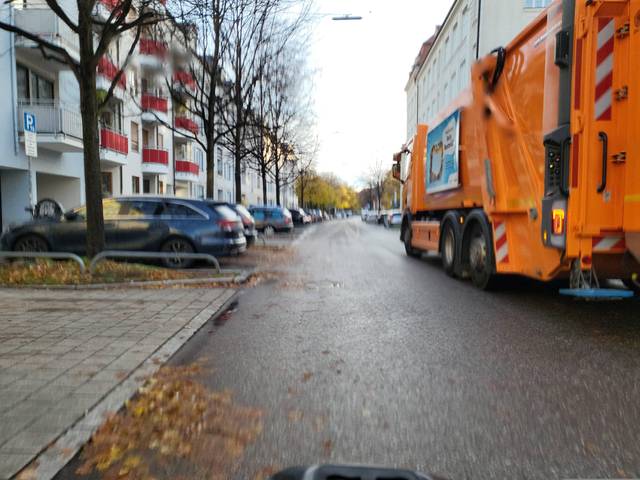
Region: Germany
Coordinates: 48.117, 11.584